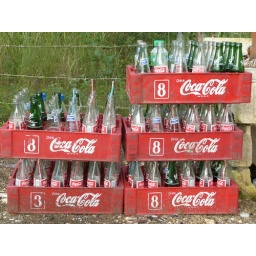
drinks still come in those old style bottles if you order from the plant